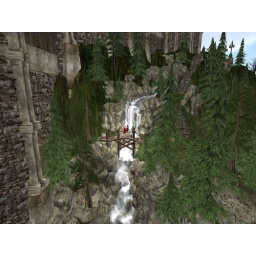
The field trip group on the bridge over the waterfall at Rustica.